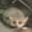
Label: mouse